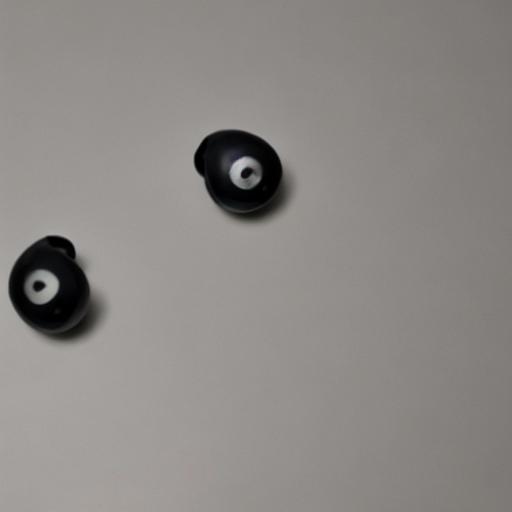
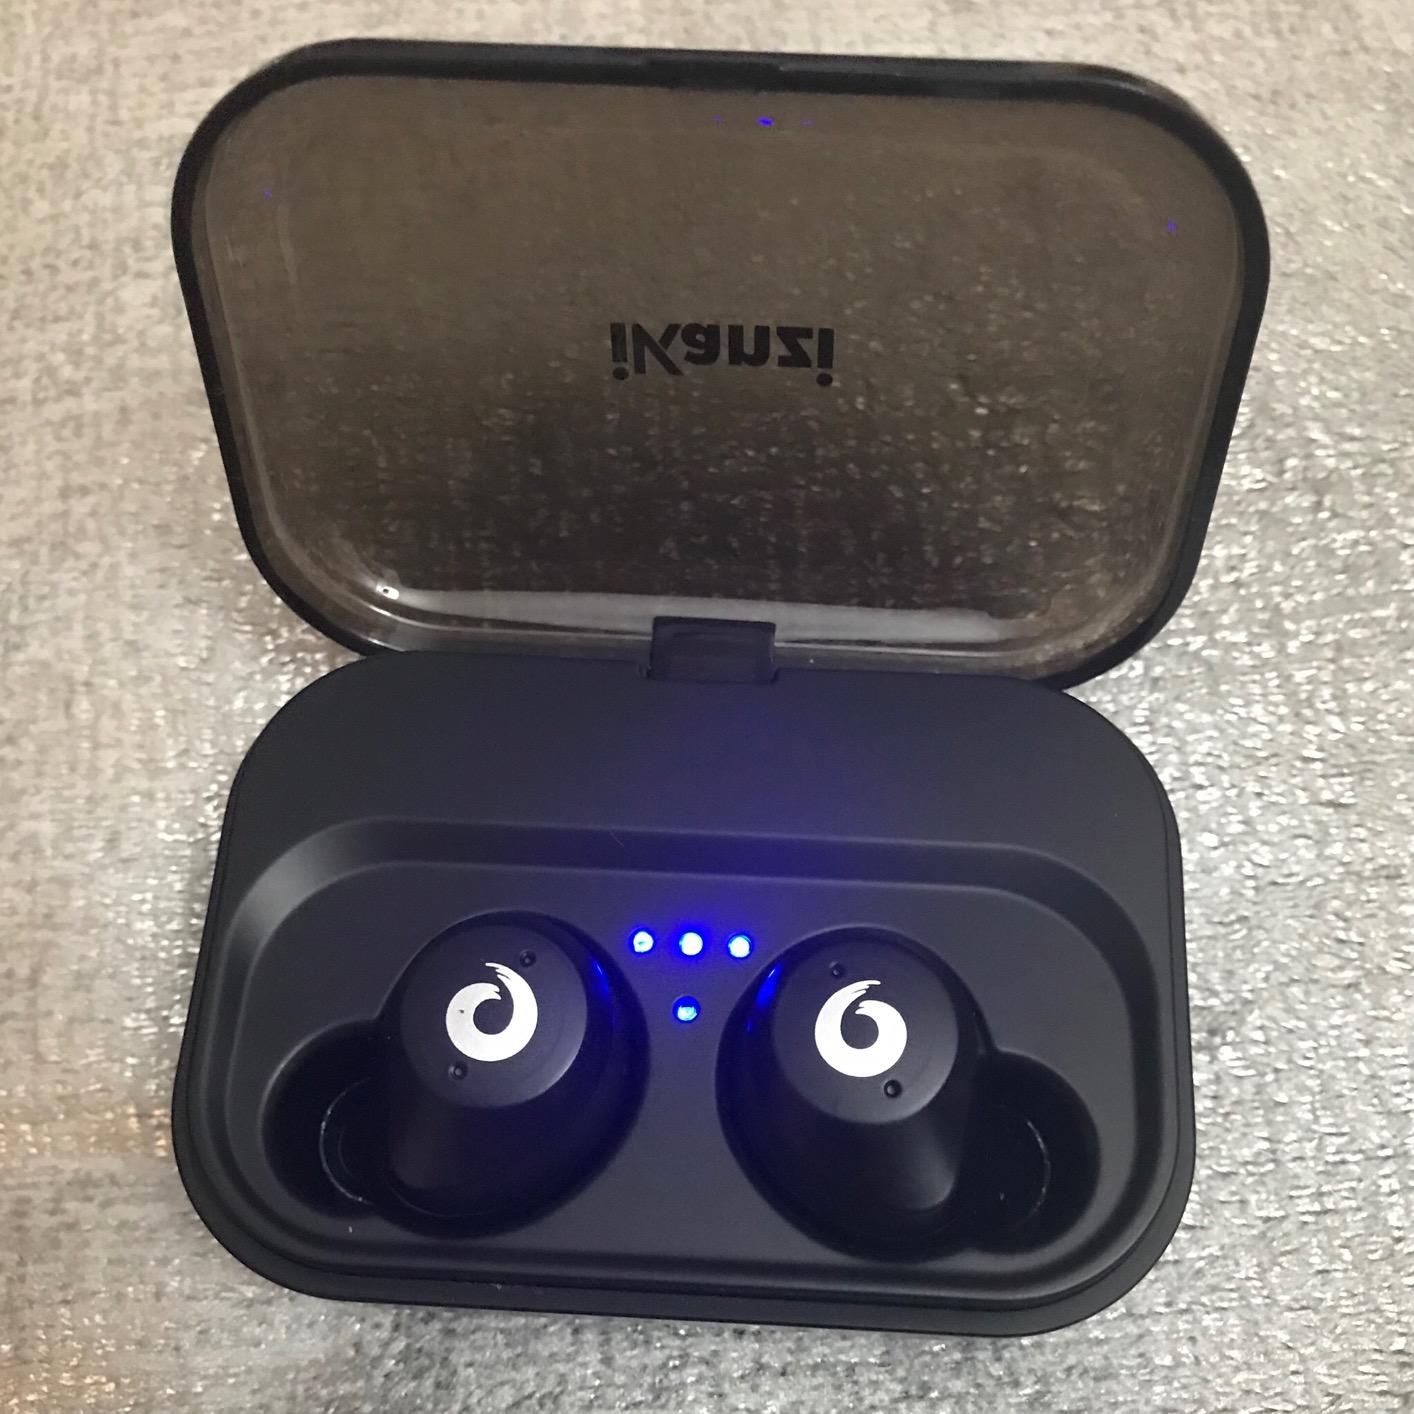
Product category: earbuds
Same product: no